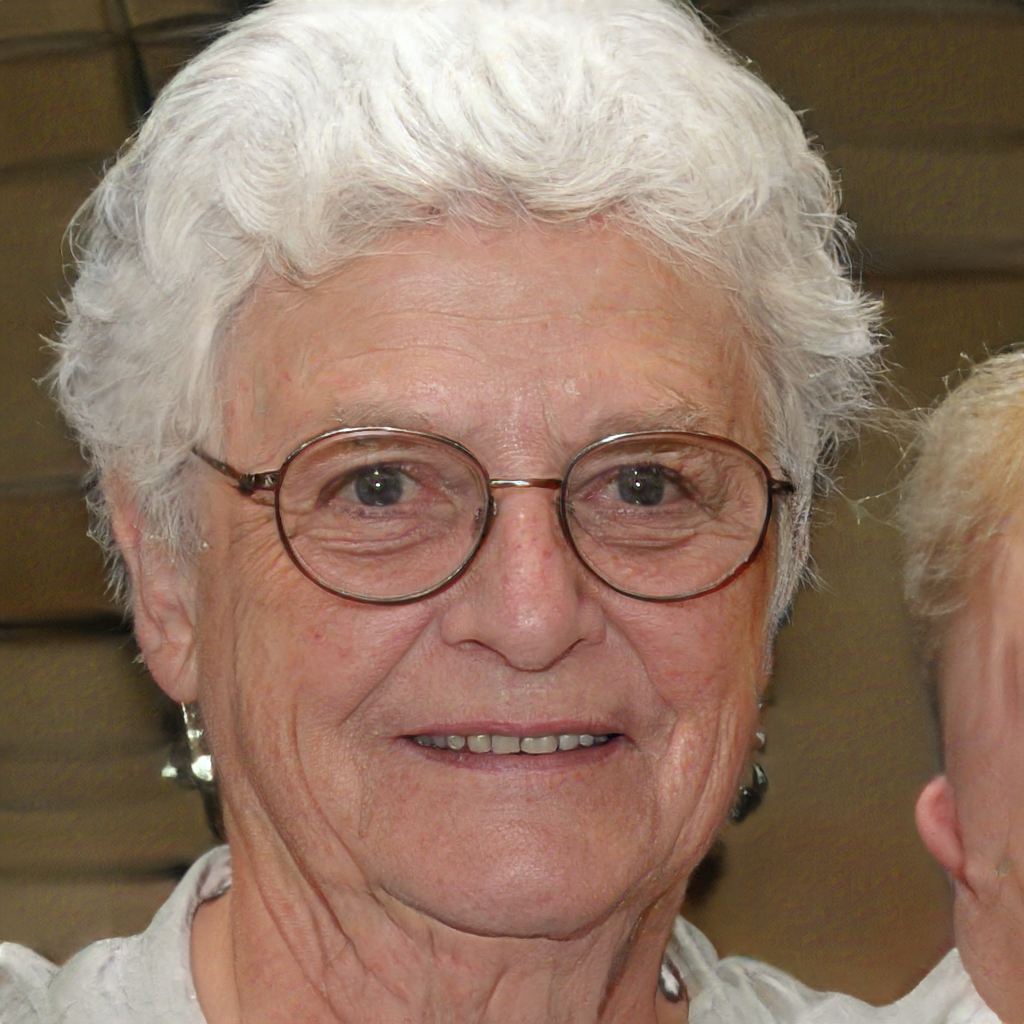
Gender: Female